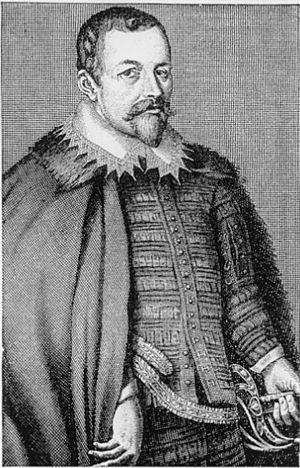
Thomas Bodley était un diplomate anglais, resté célèbre en tant que fondateur de la bibliothèque Bodléienne de l’université d’Oxford.